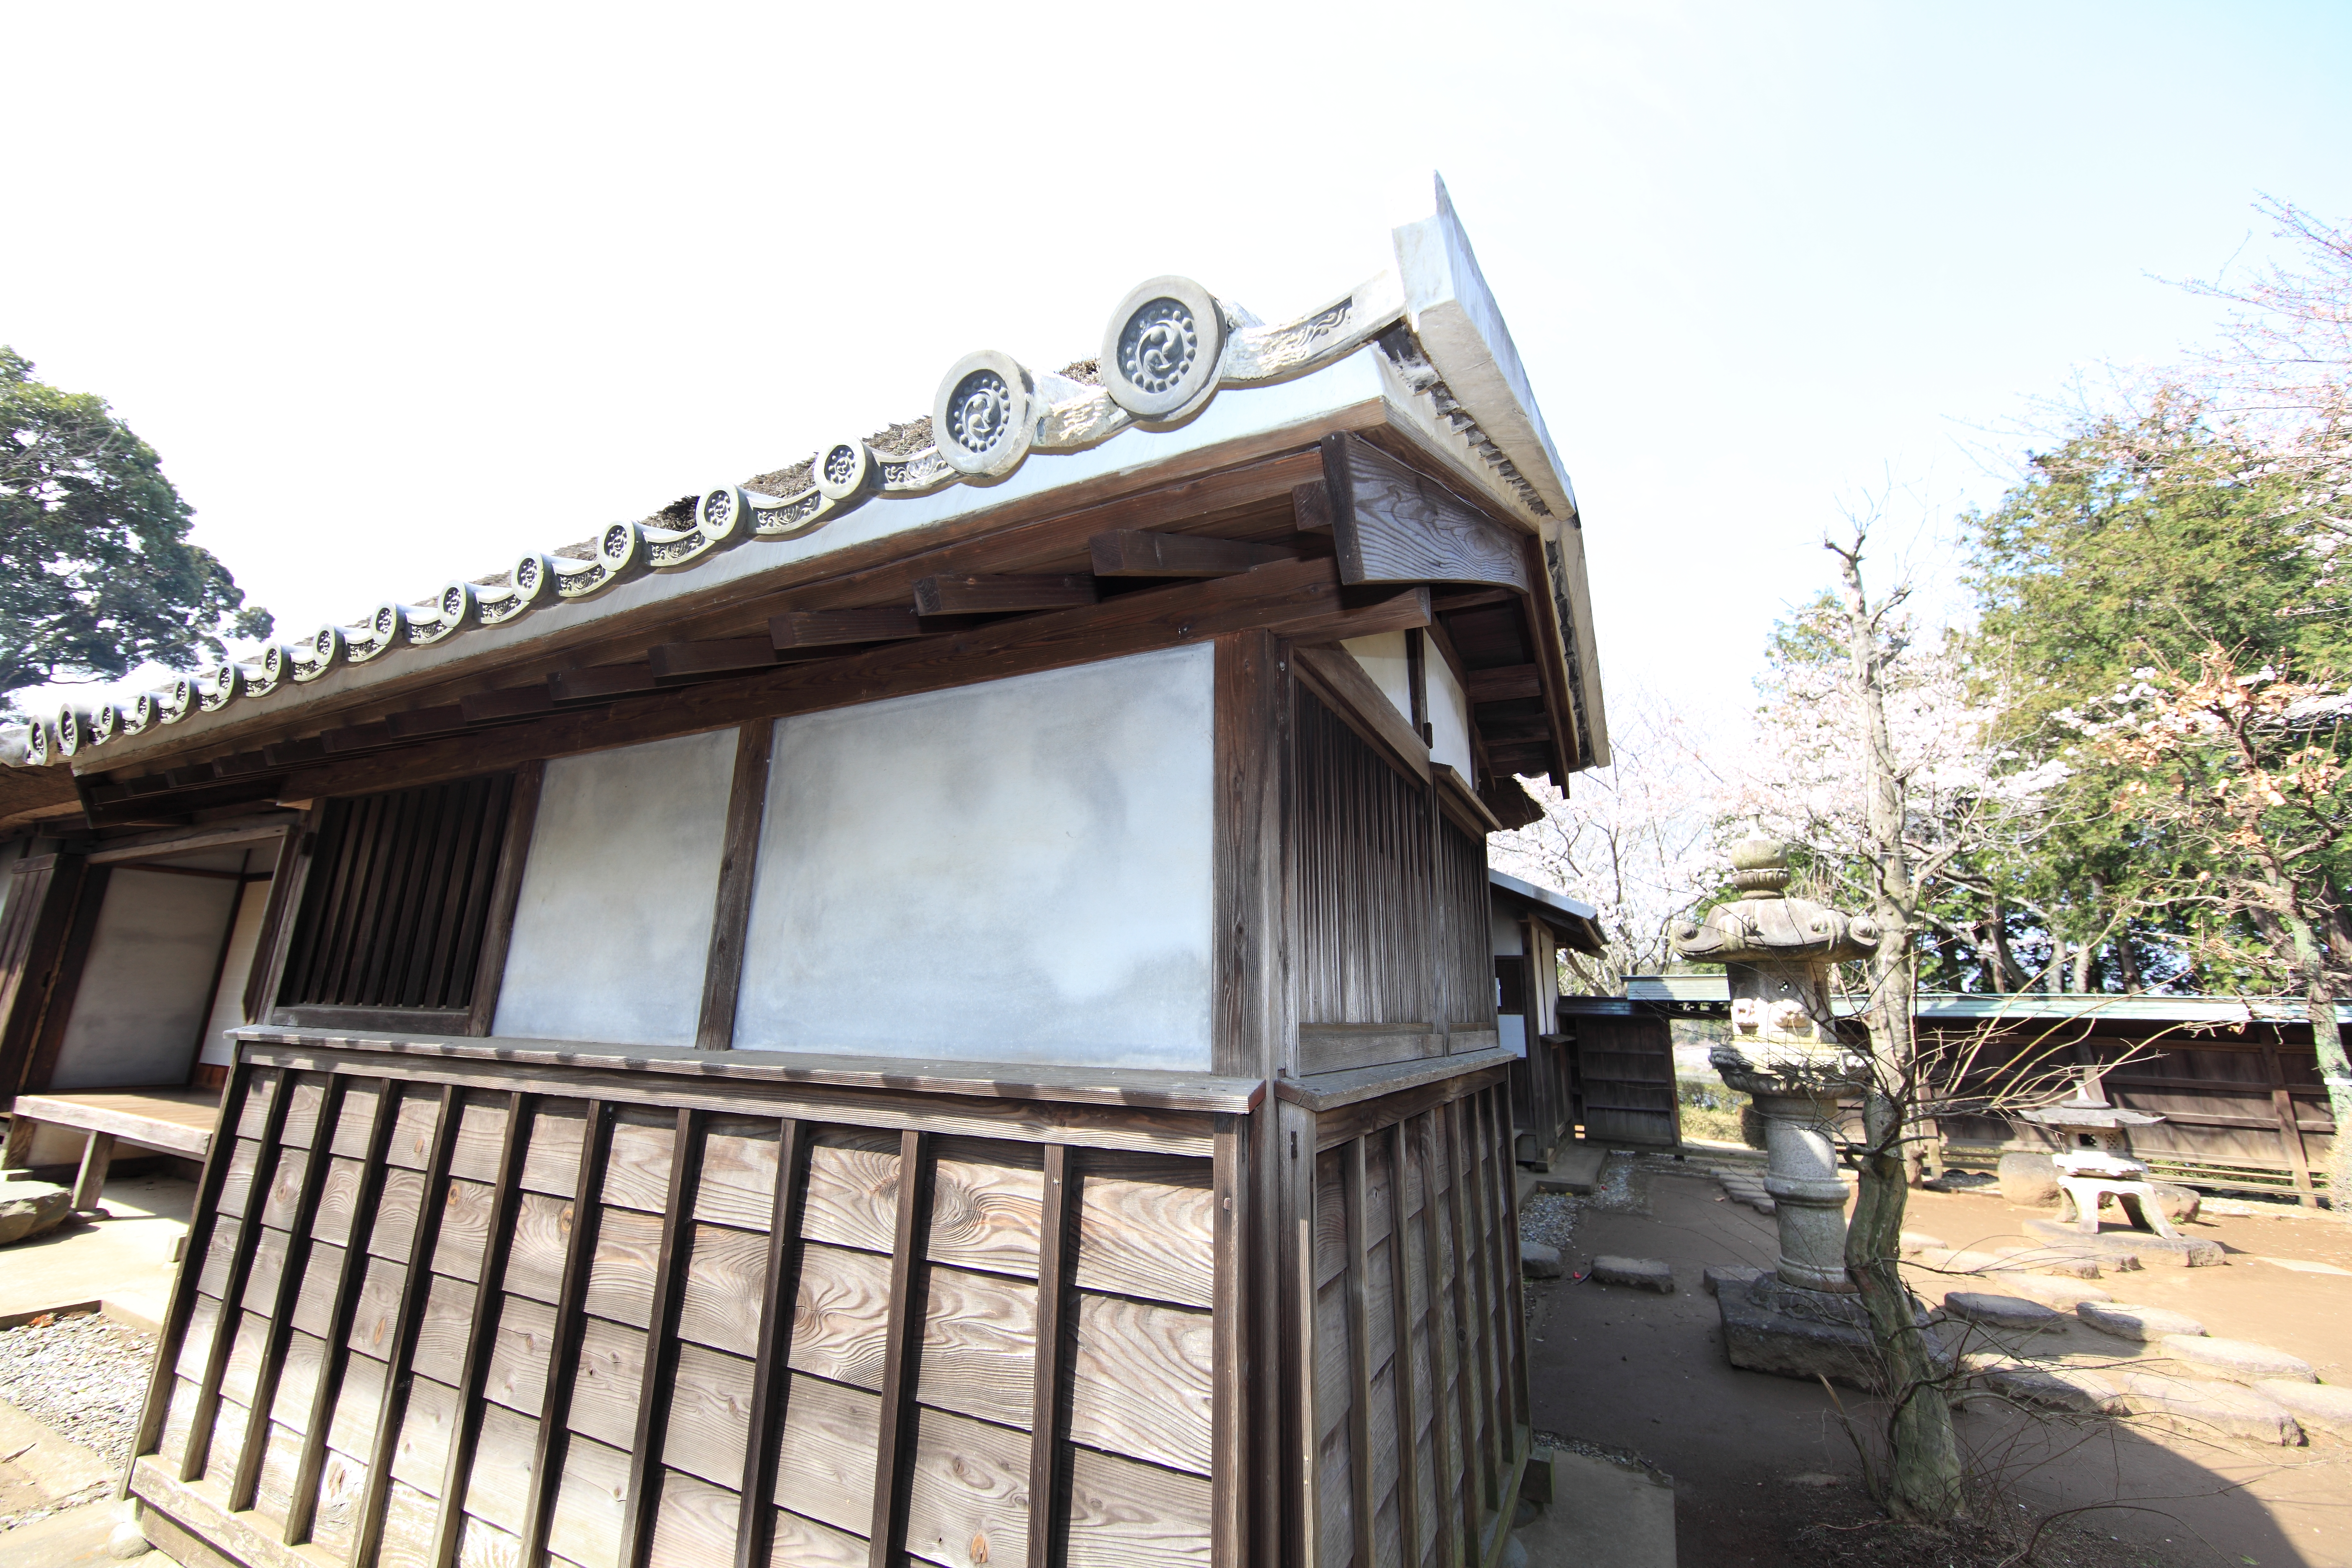
farm, villa, house, roof, home, high, cottage, park, facade, property, exterior, design, japanese, 5d, style, hires, estate, markii, traditional, hi, res, resolution, chiba, sodegaura, shindoh, sodegaurakouen, real estate, outdoor structure